Övralid

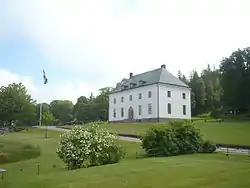
Övralid

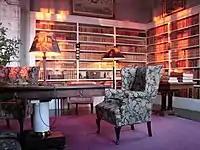
Övralid interior

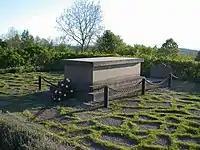
Tomb of Verner von Heidenstam

Övralid is a manor house located north of Motala in Östergötland County, Sweden.